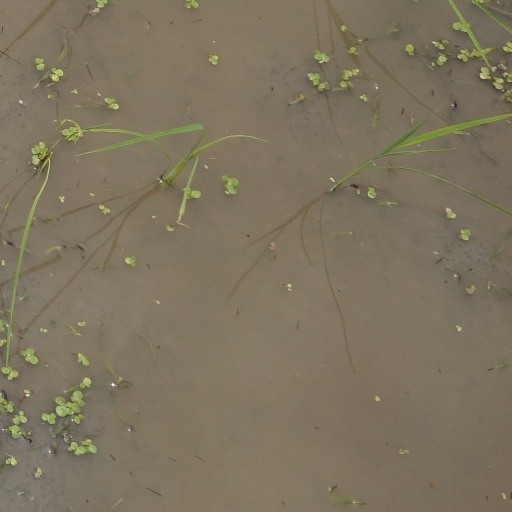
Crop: rice